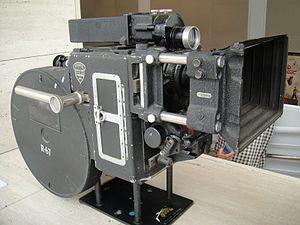
Dans une caméra argentique, un magasin est un accessoire destiné au stockage de la pellicule vierge pour assurer les prises de vues et la protéger de toute exposition accidentelle à la lumière. Le magasin des caméras de poing est une partie constitutive du corps de la caméra. Les magasins des caméras de cinéma de studio sont des pièces amovibles que l’on change dès que la pellicule vierge a été impressionnée sur toute sa longueur.